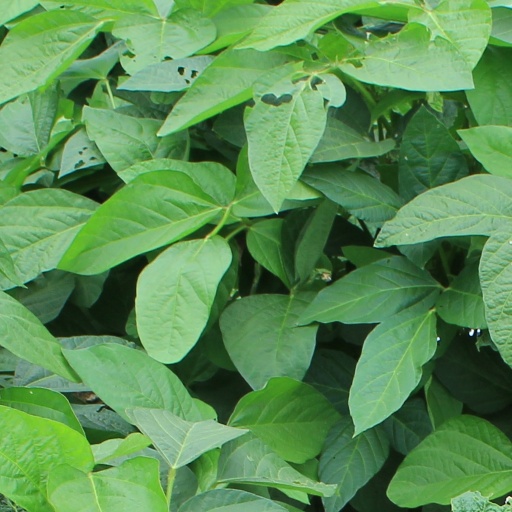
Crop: soybean